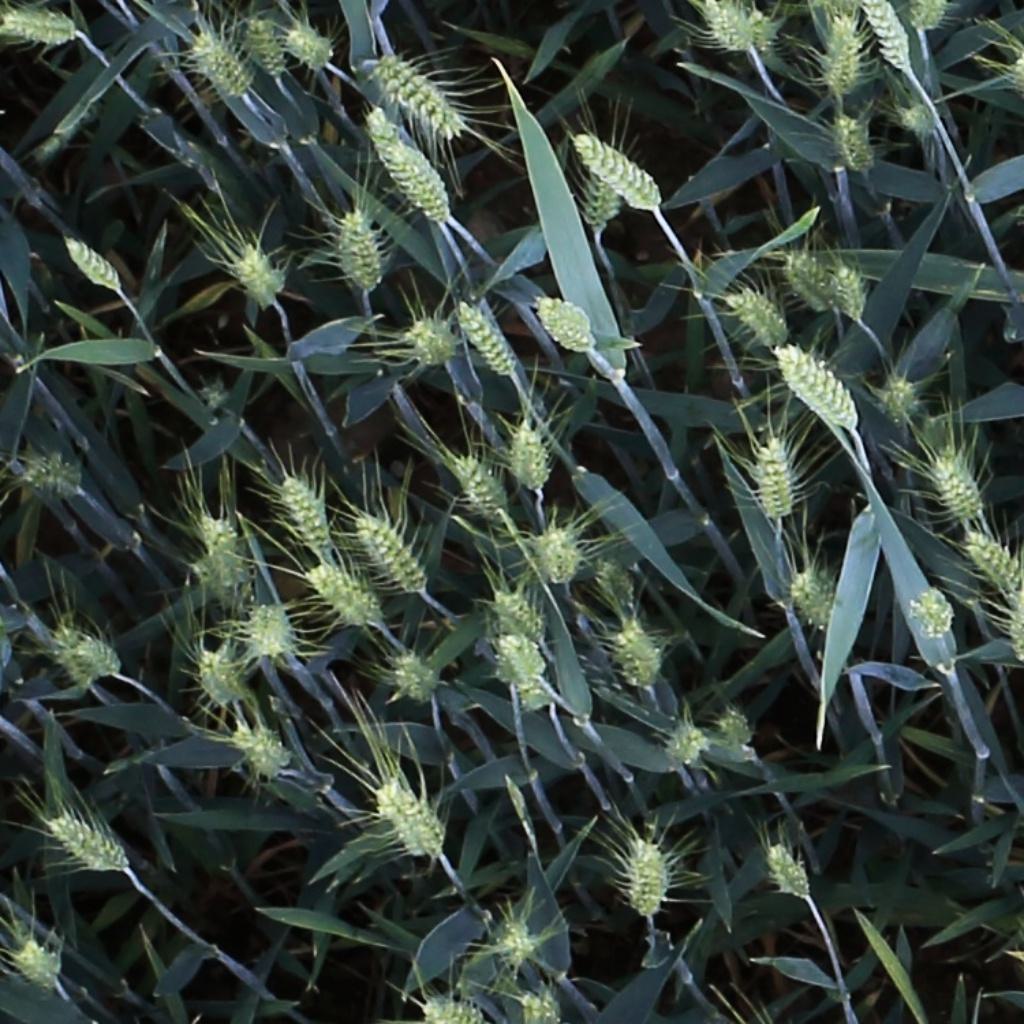
Country: Switzerland
Location: Usask
Wheat development stage: Filling